Lokundje River

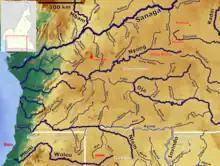
The Lokundje in southern Cameroon (left)

The Lokundje is a river of southwestern Cameroon. It flows near Bipindi and Fifinda and the Ebea Falls. The river played a military role in the French battle against Germany during World War I.